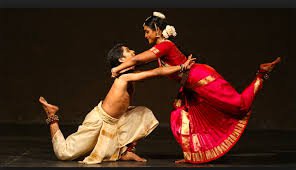
Dance form: bharatanatyam